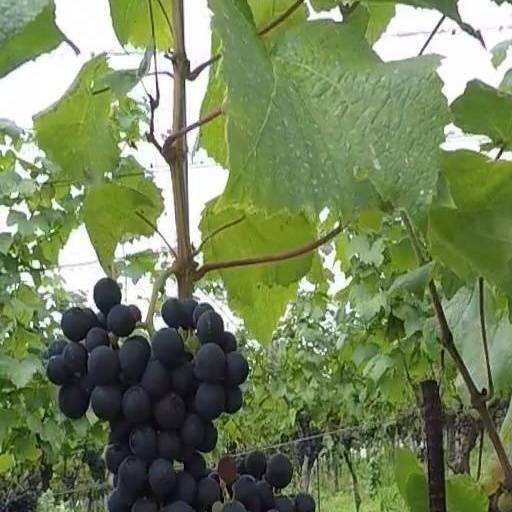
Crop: grape